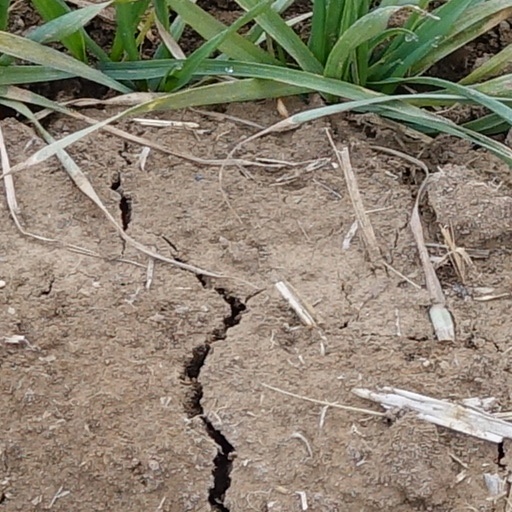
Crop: wheat